2008 California Golden Bears football team

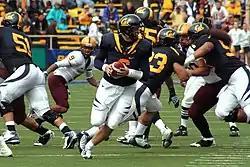
Longshore prepares to throw a pass

Cal scored first in the second half, when Longshore connected with Nyan Boateng for a touchdown. Cal was able to block a field goal attempt by Arizona State, but was penalized for jumping on the line, resulting in a first down. This set up the Sun Devils' final score of the game on an 8-yard run by Keegan Herring. The Bears defense was able to shut out the Sun Devils in the fourth quarter, intercepting Carpenter for a second time and forcing a fumble that forced them to punt. A Sun Devils field goal attempt in the final minute of the quarter missed. Cal only made one first down in the fourth quarter and spent the rest of the time successfully running out the clock.